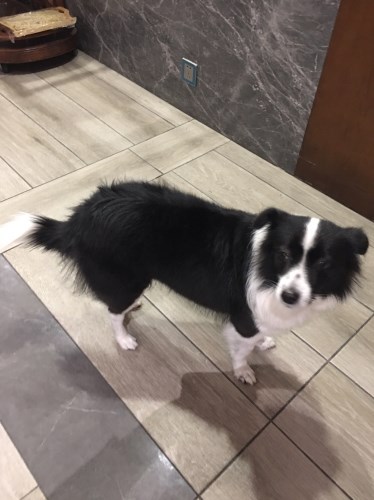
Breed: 2594-n000109-Border_collie